Horizon (geology)

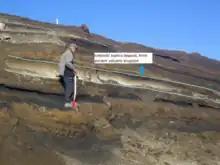
Tephra horizonts in south central Iceland

The fundamental unit of Russian stratigraphy, the gorizont, can be anglicized as "horizon". However, this concept is not equivalent to the term used in western geological systems. While the western term "horizon" pertains to a small lithological section within a geological formation, a gorizont is a broad biostratigraphic unit. It may encompass several "svitas" (lithological units equivalent to a formation). Both gorizonts and svitas are also considered chronostratigraphic units (correlated with a distinct time interval), while western geologists have separate chronological and stratigraphic systems.